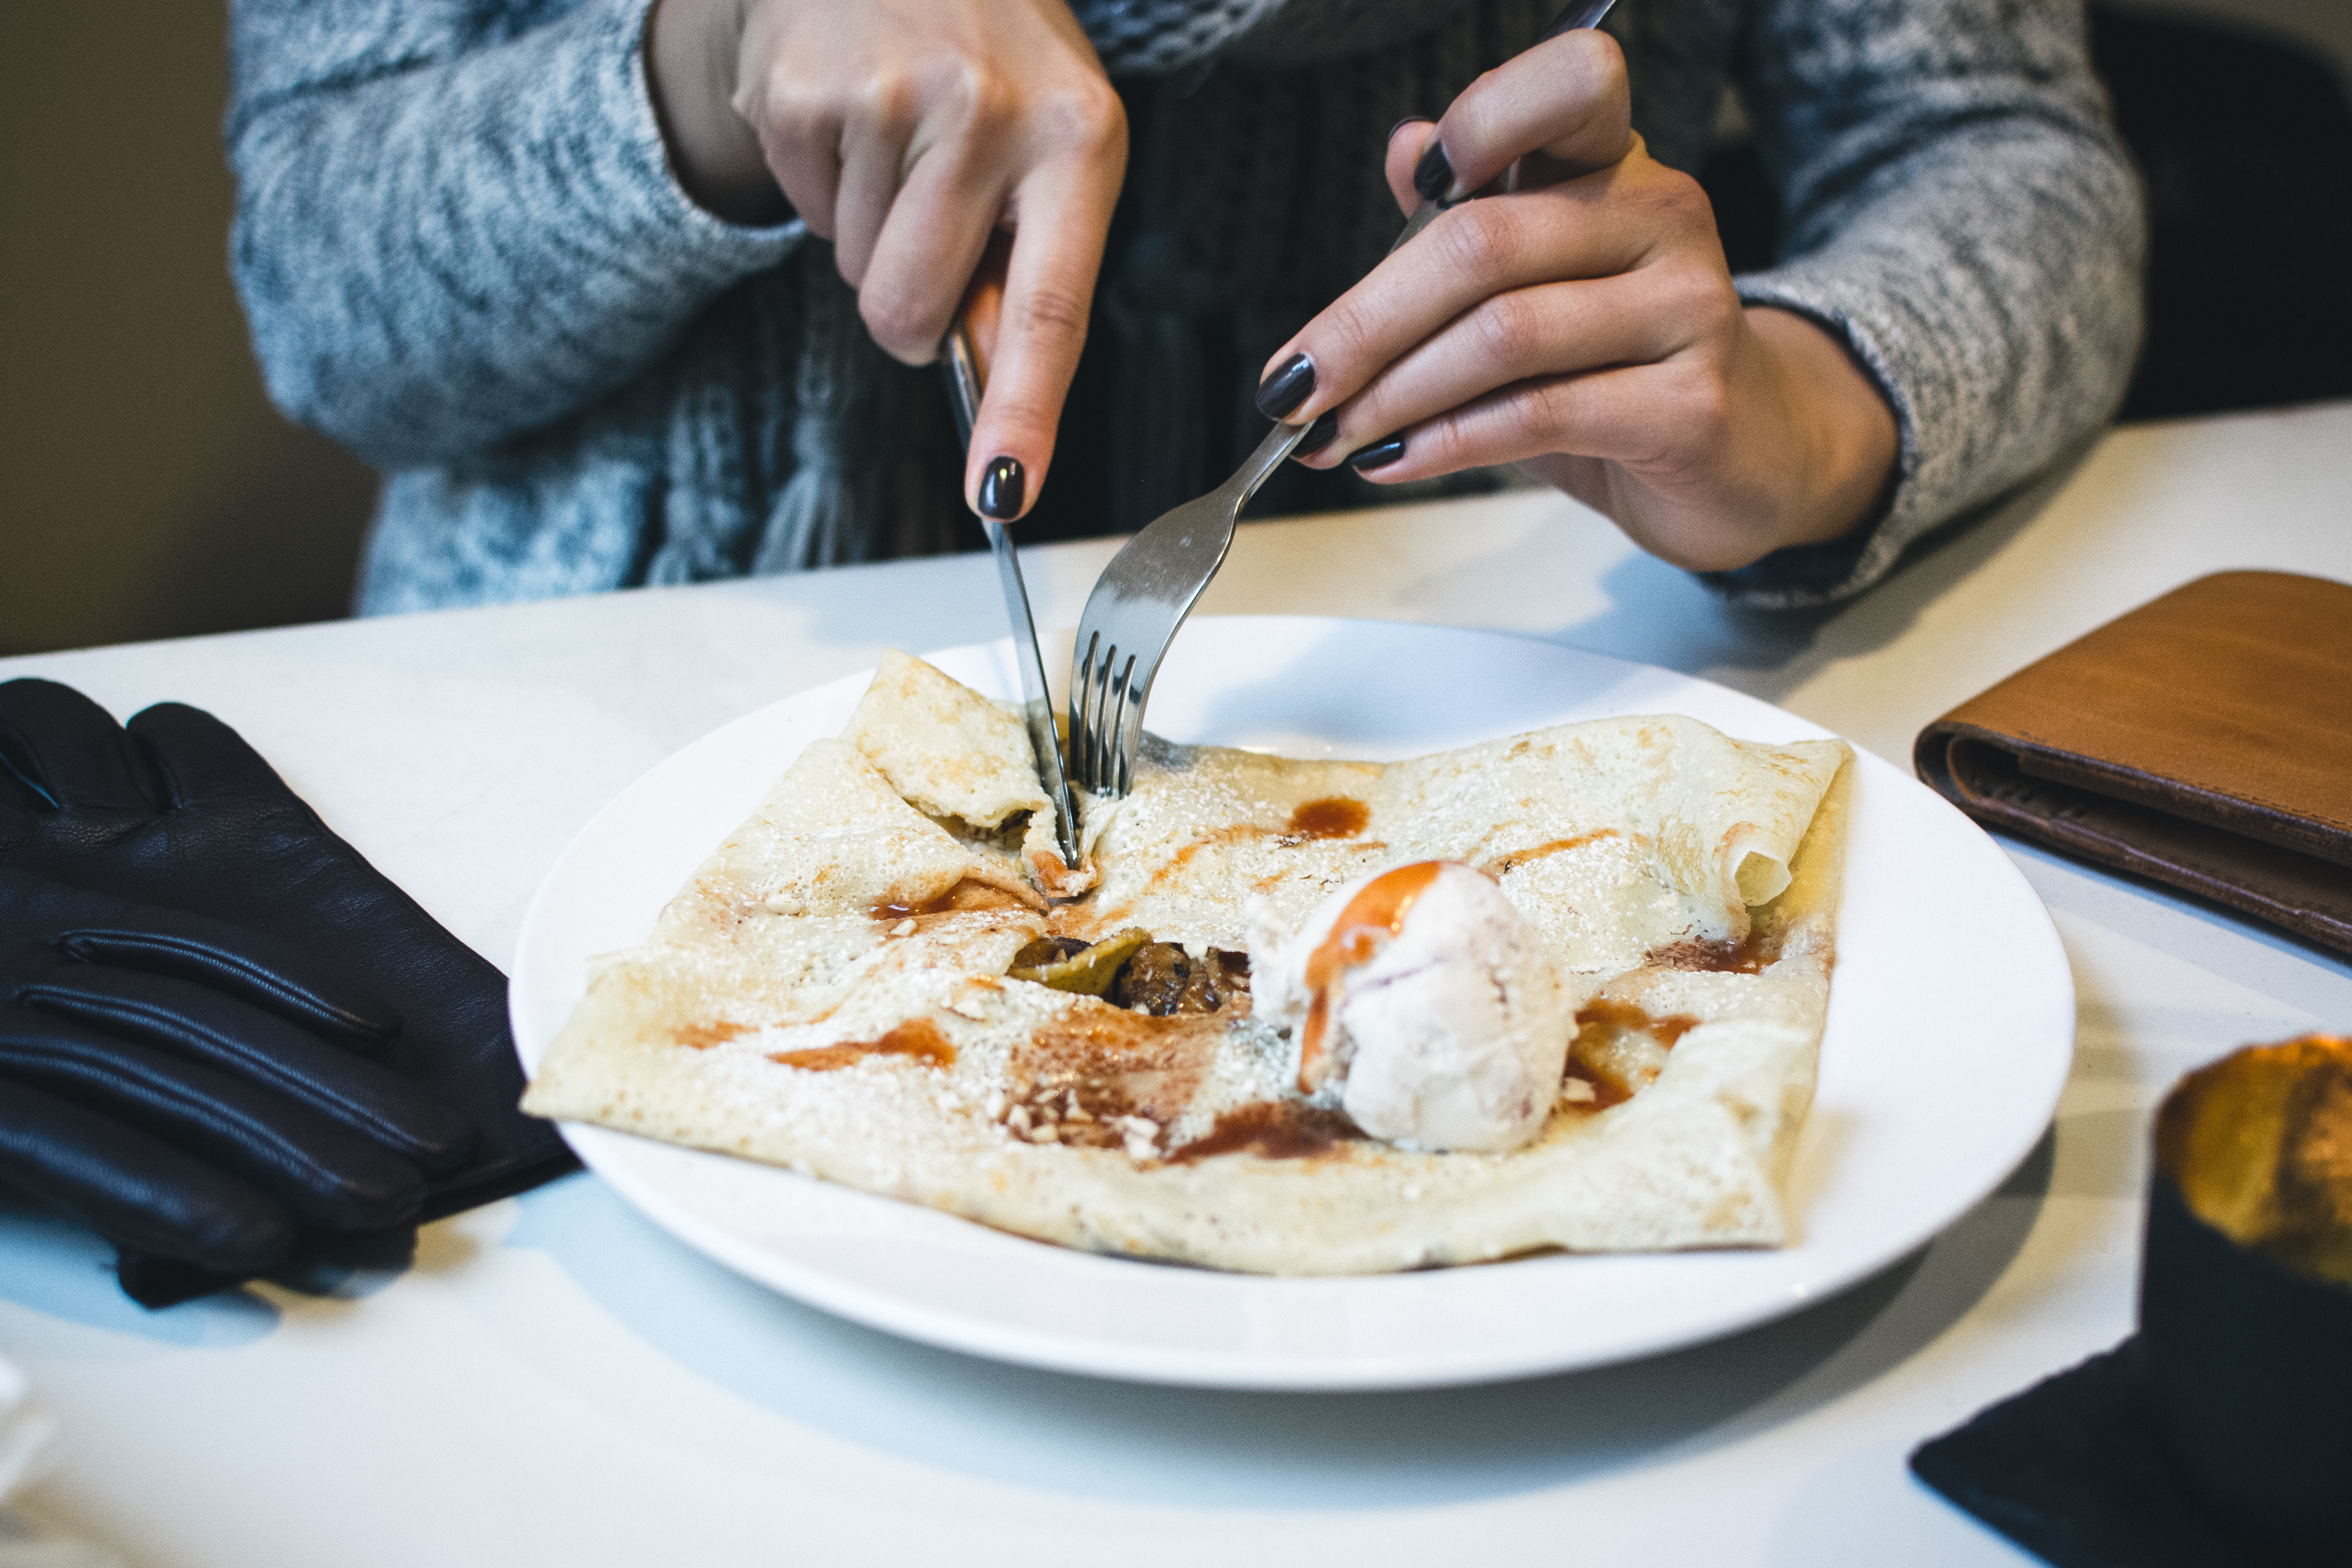
food, dish, cuisine, ingredient, flatbread, crepe, recipe, side dish, appetizer, tortilla, comfort food